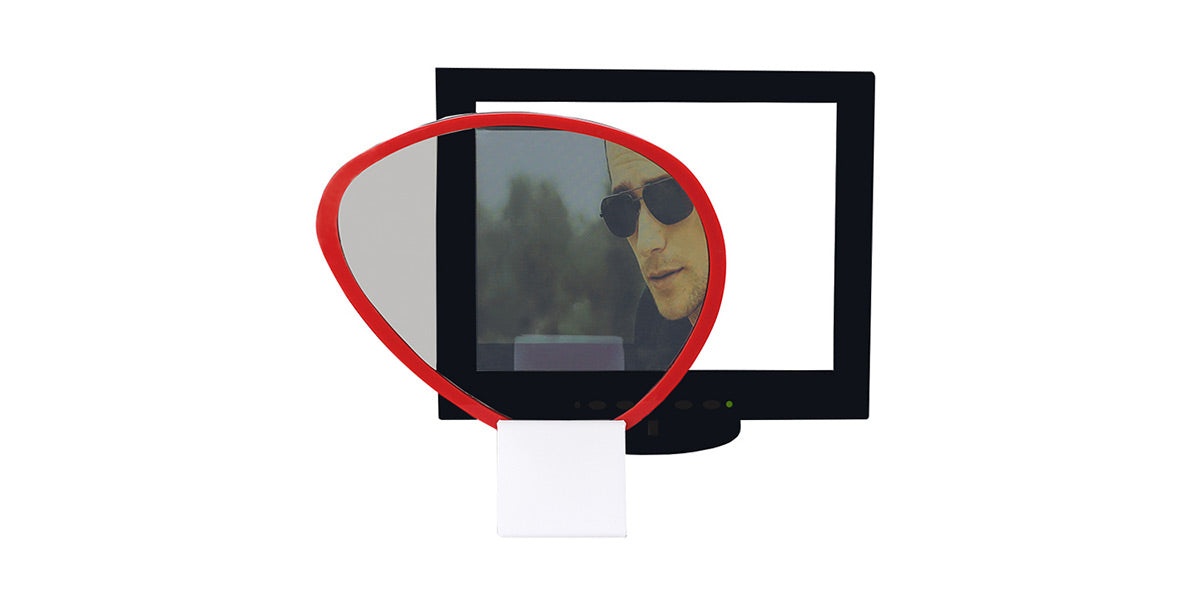
INS-11089 | Polarized Test Monitor Display
Polarized Test Monitor Display model INS-11089 Polarized Video Display is specially designed for testing polarization. After the equipment is powered on, screen display white without pictures. The device can then be heard playing, after putting the polarized sunglasses or the polarized frames in front of the device, the screen will display video, pictures. This method can identify polarized sunglasses true and false! This device can be used for advertising also for other products, to attract customers with the magic effect. Dimensions: 19x3x37in Weight: 8lbs
Brand: Opti+
Category: Business & Industrial > Medical > Medical Equipment > Medical Reflex Hammers & Tuning Forks